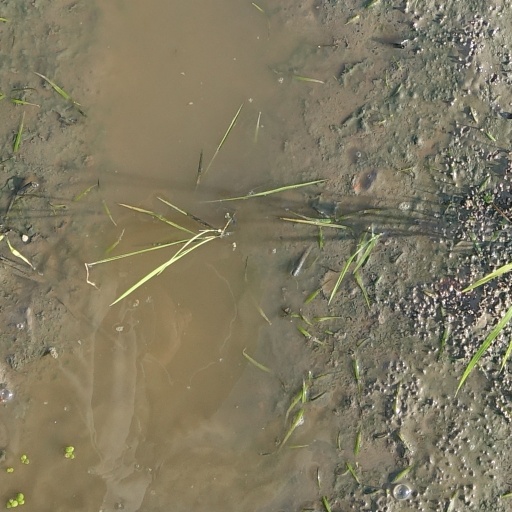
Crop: rice